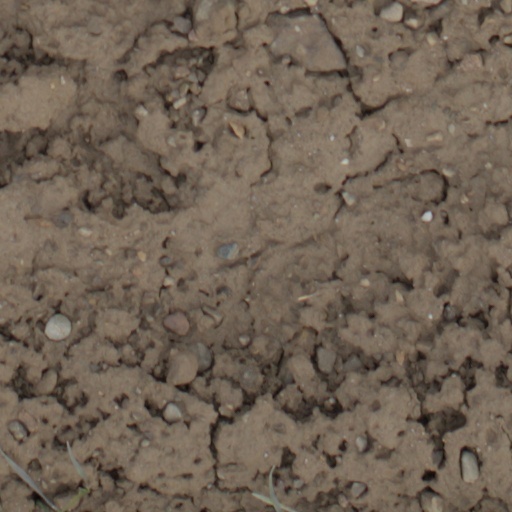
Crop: wheat